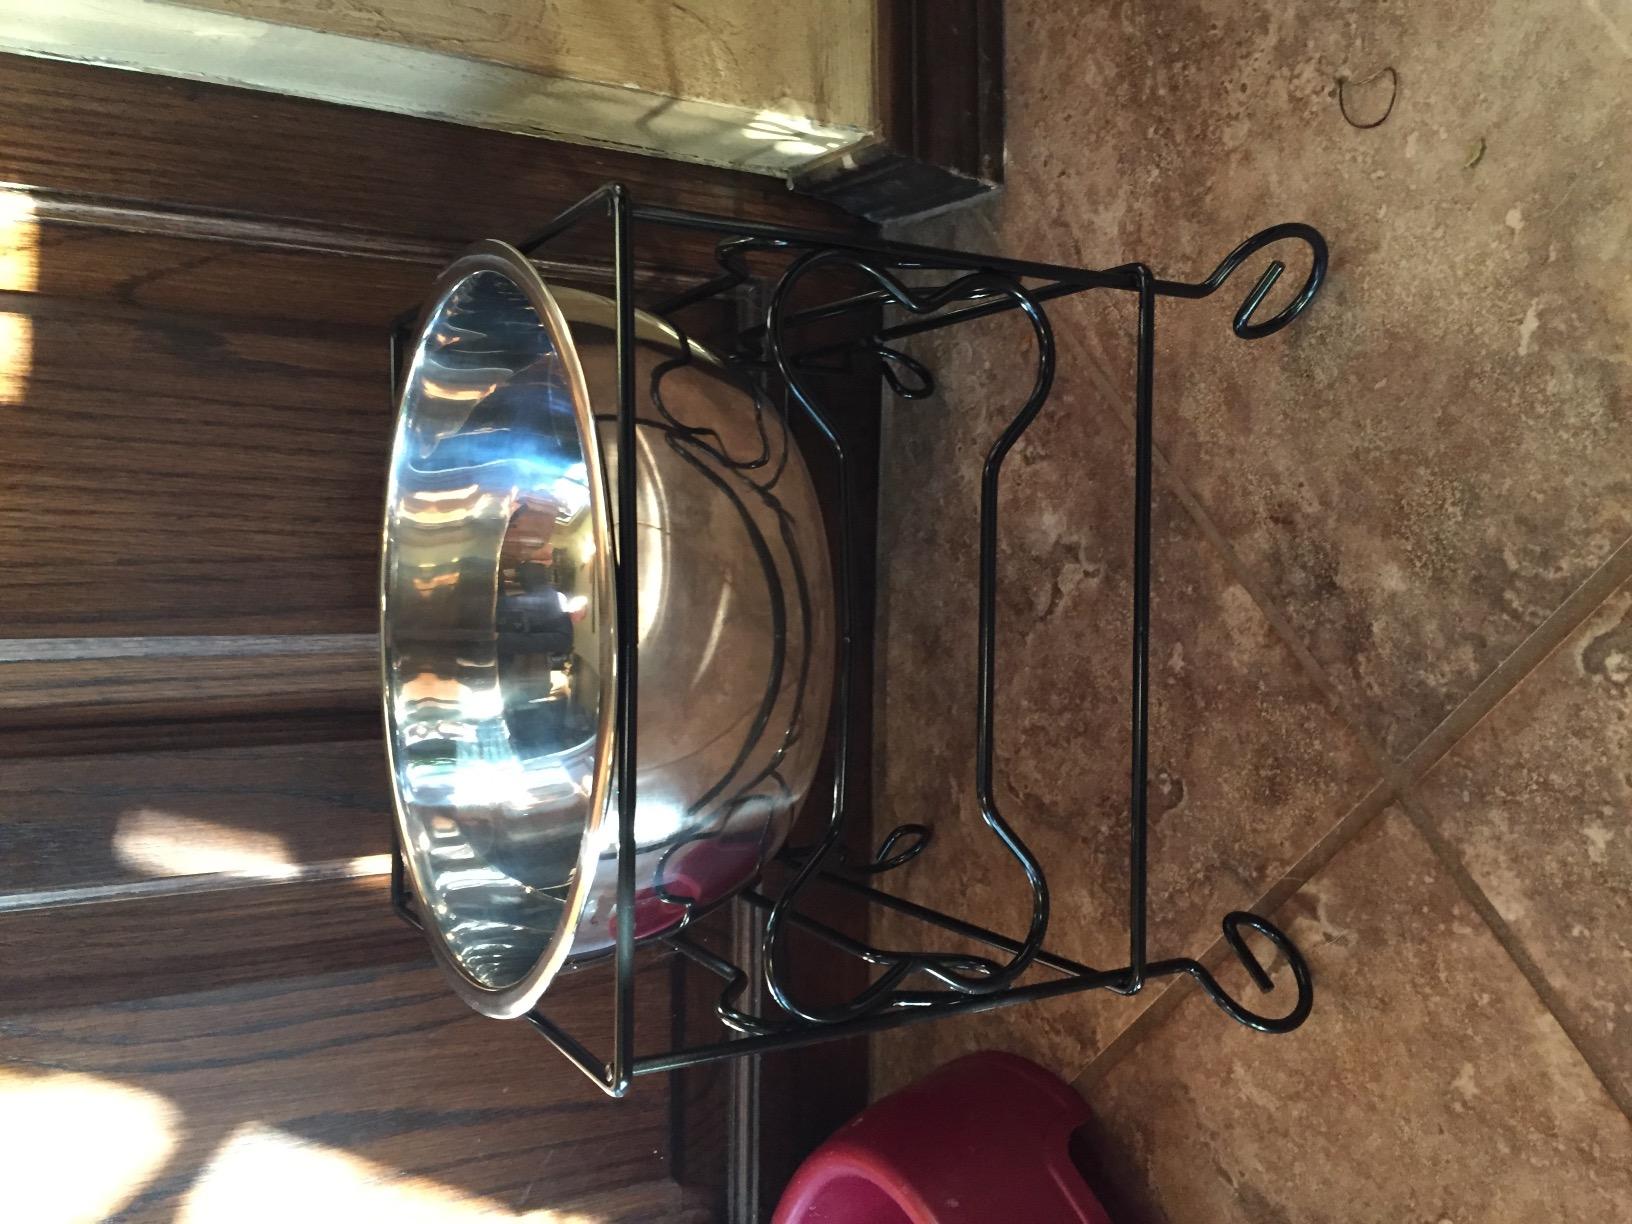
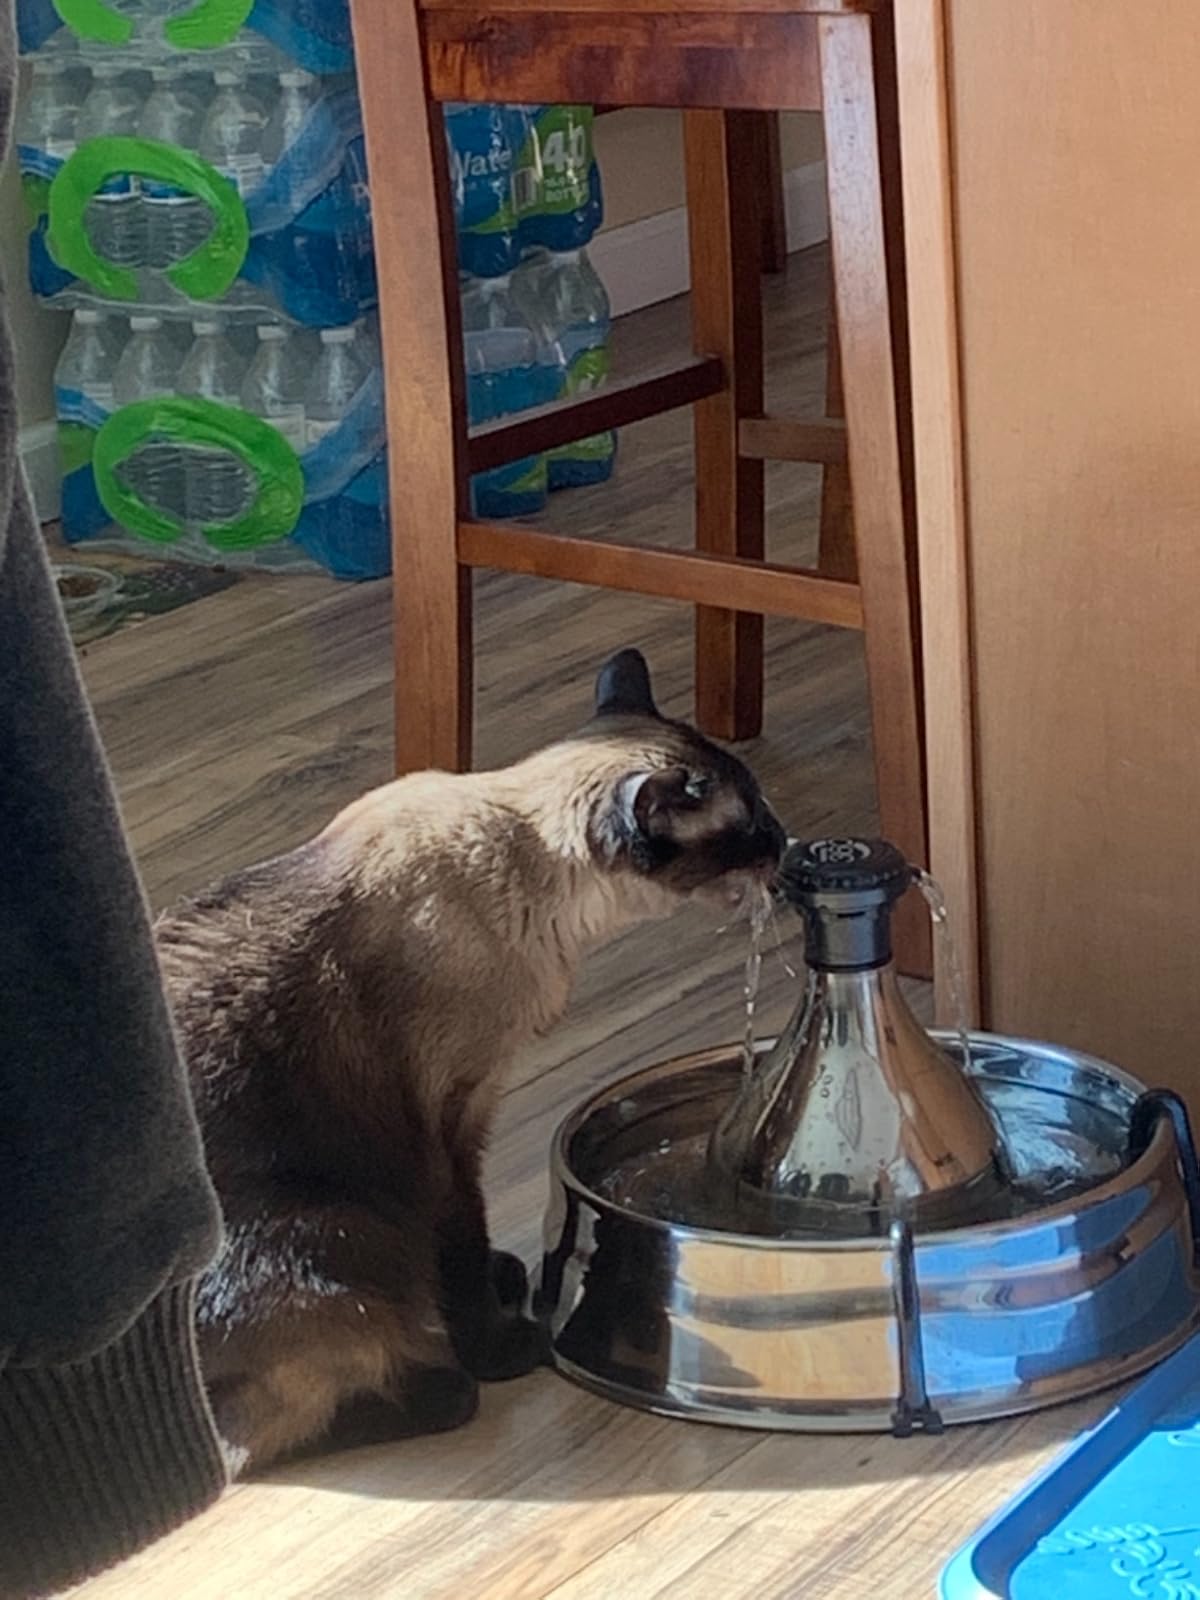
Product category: items_bowl
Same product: no